Harold Abrahams

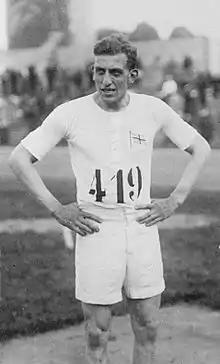
Abrahams at the 1924 Olympics

Harold Maurice Abrahams (15 December 1899 – 14 January 1978) was an English track and field athlete. He was Olympic champion in 1924 in the 100 metres sprint, a feat depicted in the 1981 film "Chariots of Fire".